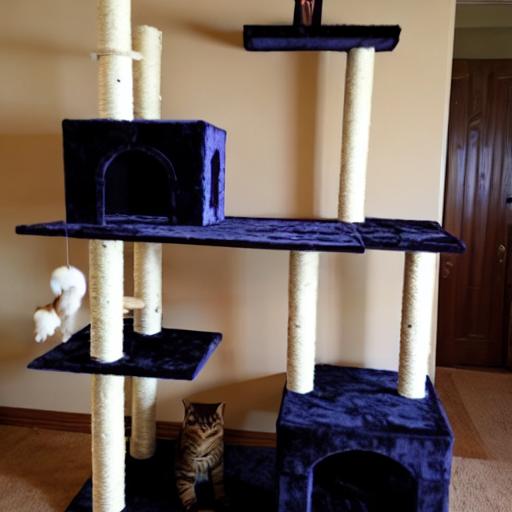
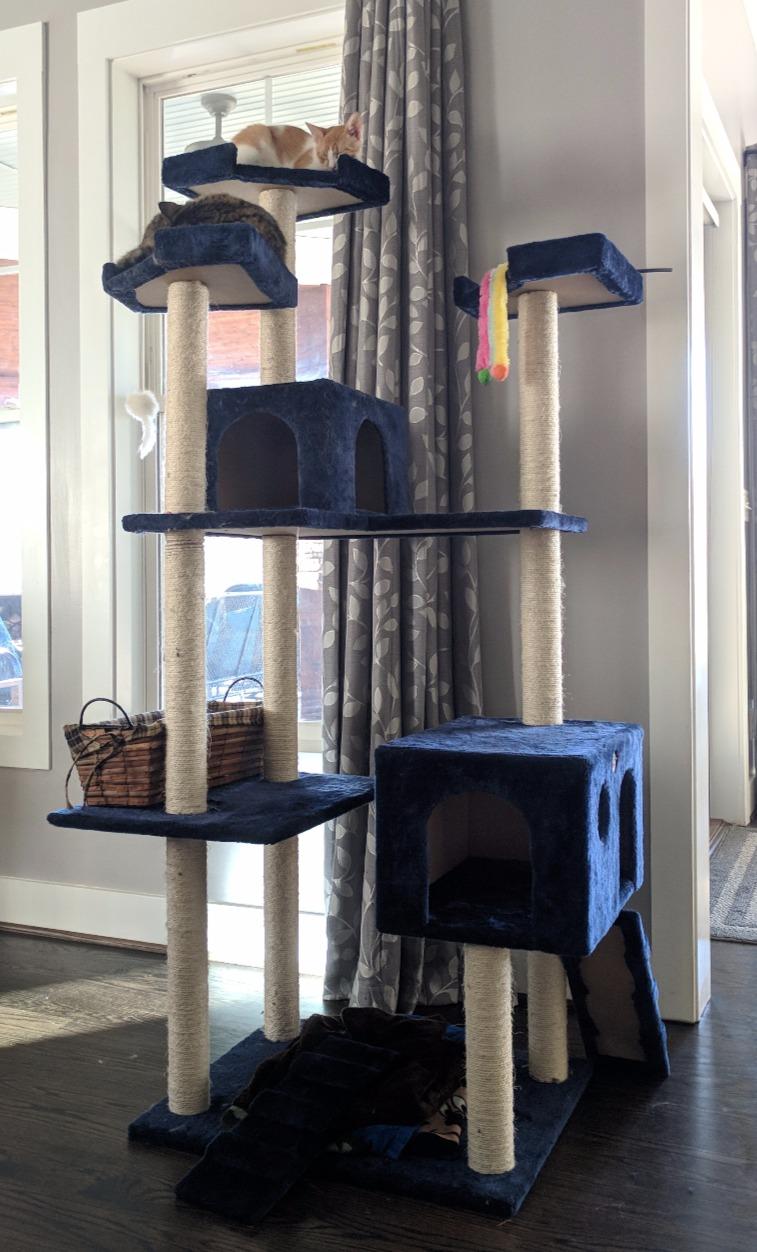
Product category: items_cat tree
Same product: no